Michael Bimha

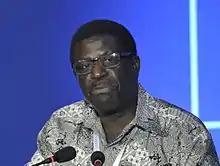
Michael Bimha at a WTO conference in Bali, December 2013.

Michael Chakanaka Bimha (born 1954) is a Zimbabwean politician and former Minister of State for Industry and Commerce and former Deputy Minister of Industry and Commerce. He is the member of House of Assembly for Chikomba West (ZANU-PF). He is a previous chairman of Air Zimbabwe. In 2013, following Zanu PF's victory in the country elections, Bimha was appointed Minister of Industry and Commerce, replacing Welshman Ncube.